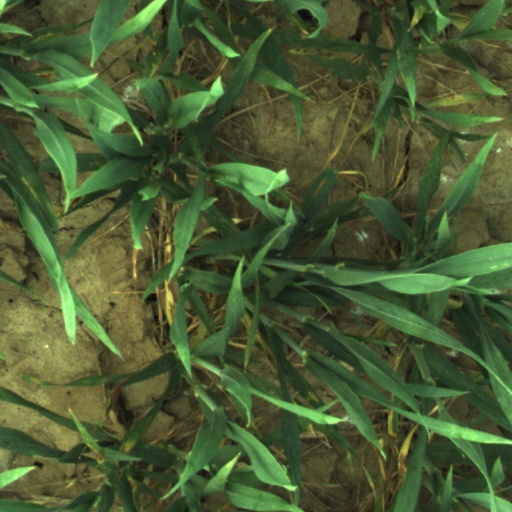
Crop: wheat